Louis Phélypeaux, Marquis of La Vrillière

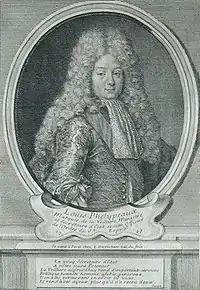
An engraving of Louis Phélypeaux, marquis de La Vrillière (1723).

Louis Phélypeaux, Marquis of La Vrillière (14 April 1672–7 September 1725) was a French statesman and nobleman.